Ahmad Shukeiri

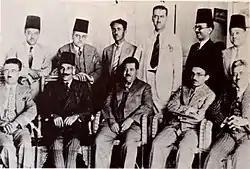
Shukeiri (standing first left) a founding member of Istiqlal, circa 1932

Ahmad al-Shukeiri (also transliterated al-Shuqayri, Shuqairi, Shuqeiri, Shukeiry; 1 January 1908 – 26 February 1980) was a Palestinian political leader and the first chairman of the Palestine Liberation Organization, serving from 1964 to 1967.